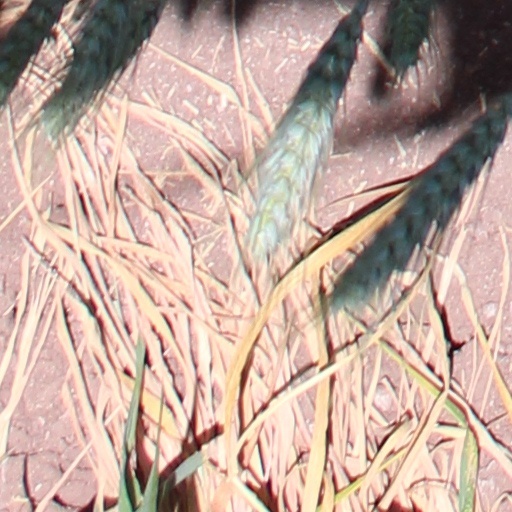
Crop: wheat